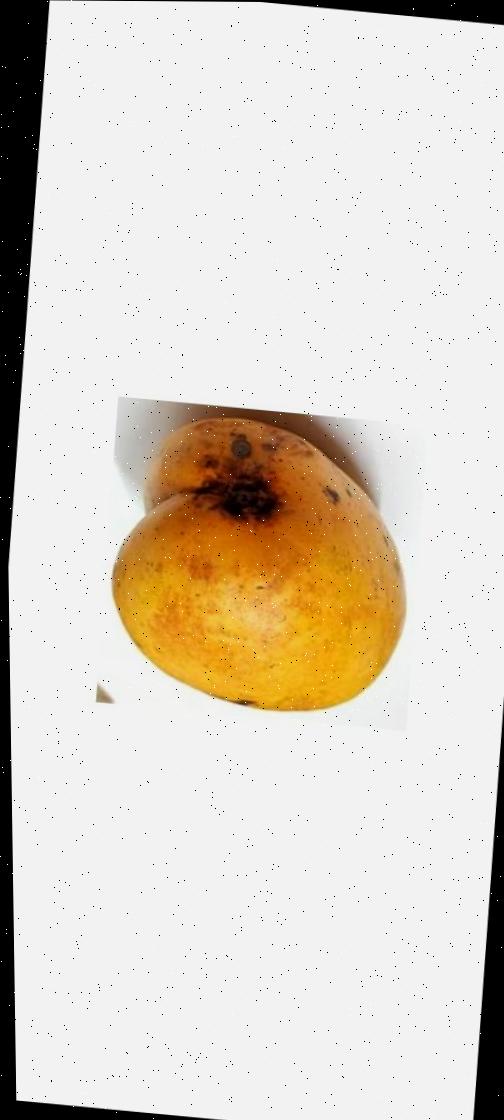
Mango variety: Bari-11